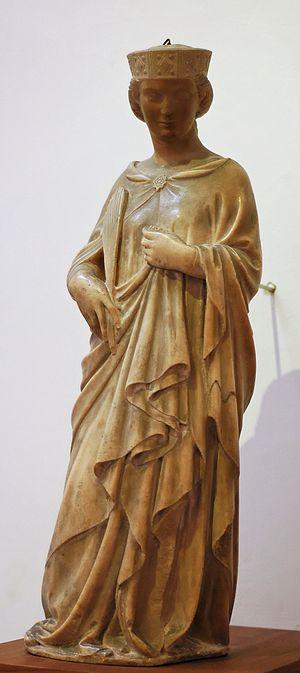
Statuette de sainte Réparate, élément d'un groupe avec un Christ Rédempteur. Provient du Baptistère ou du Dôme de Florence Italiano: Santa Reparata, all' inizio accoppiata ad una statuette del Cristo Redentore. Proviene dal Duomo o dal Battistero di Firenze.
Le museo dell'Opera del Duomo est le musée de l'Œuvre de la cathédrale Santa Maria del Fiore et du baptistère Saint-Jean-Baptiste dans la commune de Florence. Il accueille les traces des projets successifs et les œuvres d'art déplacées au cours des siècles.
Sainte Réparate est une sainte chrétienne, vierge et martyre. Patronne de Florence ainsi que de Nice et de son diocèse, elle est fêtée le 8 octobre. Elle est également honorée à Pise et en Corse.